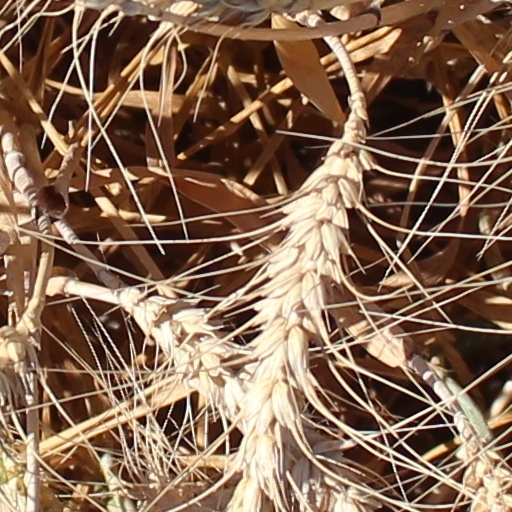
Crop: wheat